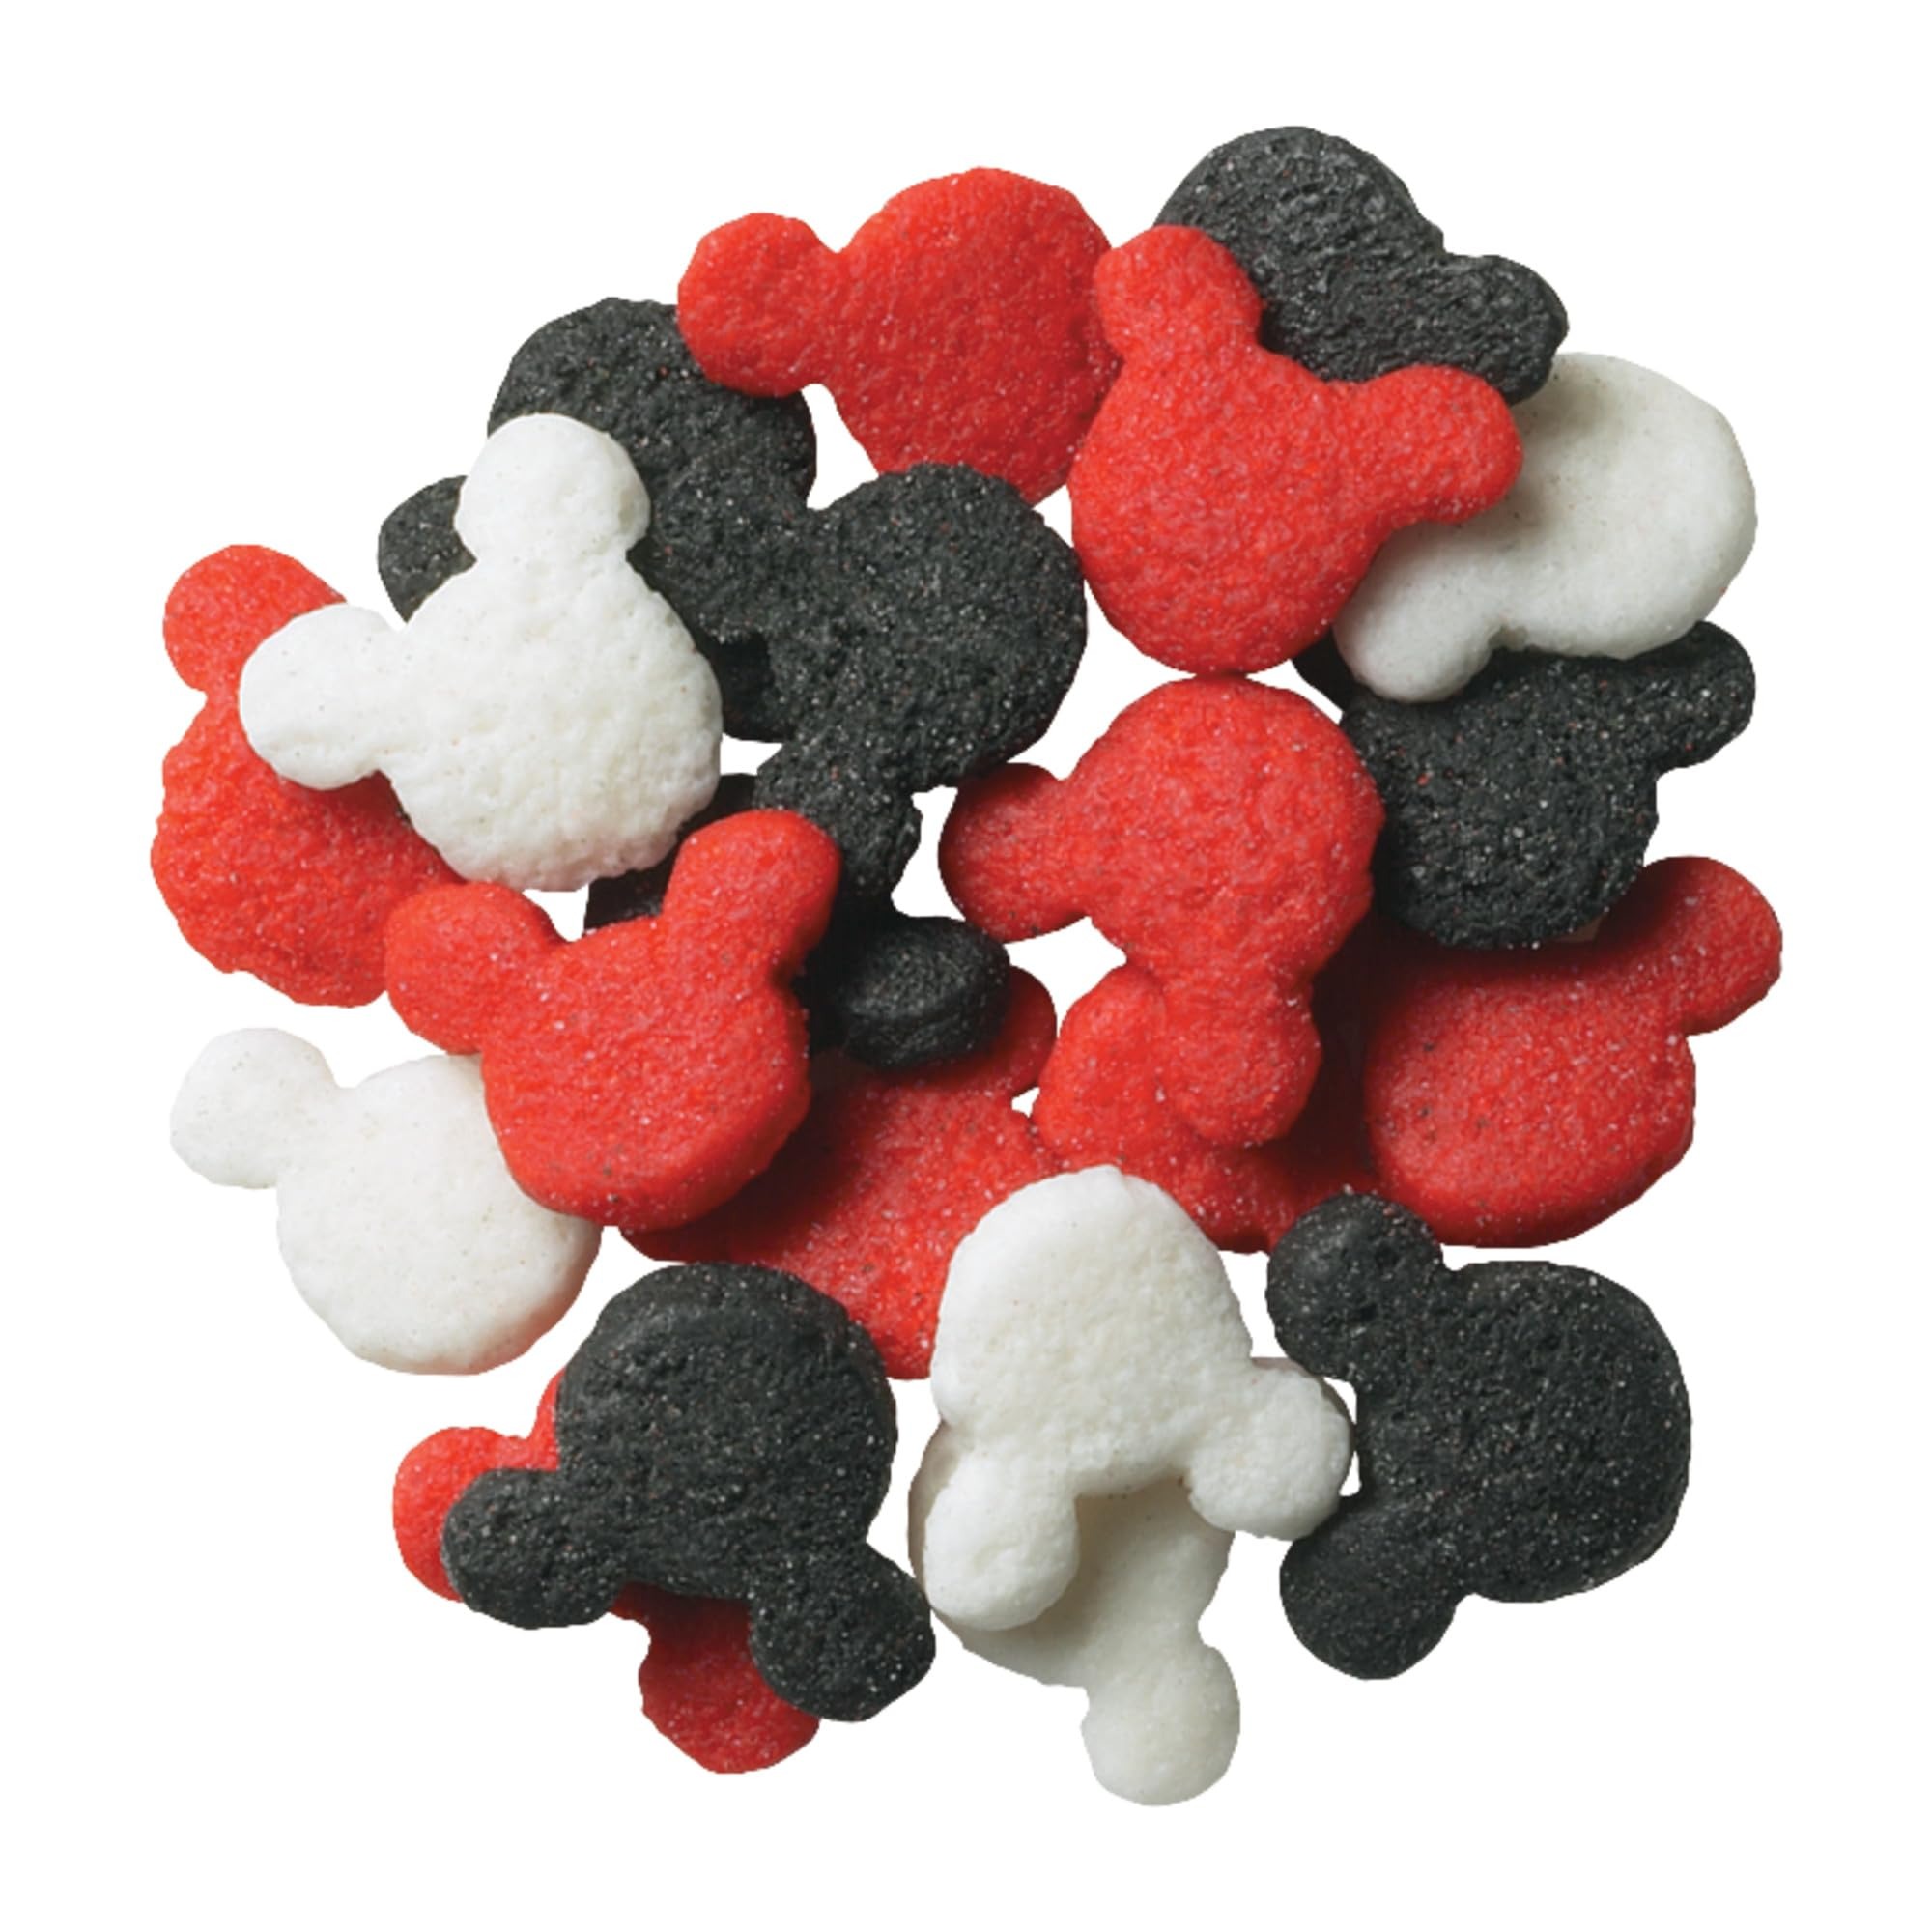
Item Name: DecoPac Mickey Mouse Quins, Red/Black/White, 3 Pounds, Red, Black, White
Bullet Point 1: Colorful Mickey Mouse Quin Mix - The Mickey Mouse lover in your life will go crazy for these mouse-shaped Mickey icing decorations. These fancy sprinkles feature the famous mouse in red, black and white
Bullet Point 2: 100% Edible Mickey Cake Quins - These food-safe edible sprinkles can be rolled into royal icing, scattered on top, or used in cake batter or cookie mixes. Kosher Mickey Mouse cupcake sprinkles
Bullet Point 3: Versatile Baking Decorations - These Mickey Mouse toppers add vibrant colors and texture to cakes, cookies, cupcakes and other baked goods as well as ice cream and confections
Bullet Point 4: Easy to Use & Store Mickey Cupcake Toppers - Use a little or a lot of these candy sprinkles and store the rest away. They stay fresh in your cupboard
Bullet Point 5: Give Your Cakes a Professional Touch - The extensive DecoPac range has everything you need from edible sprinkles to food coloring paste to give your cakes that professional touch.
Bullet Point 6: Specially designed Mickey Mouse-shaped sprinkles will have everyone saying "Oh, boy" when you add them to your baked treats
Bullet Point 7: 3 pounds
Bullet Point 8: Safe for food use
Value: 48.0
Unit: Ounce

Price: 41.15